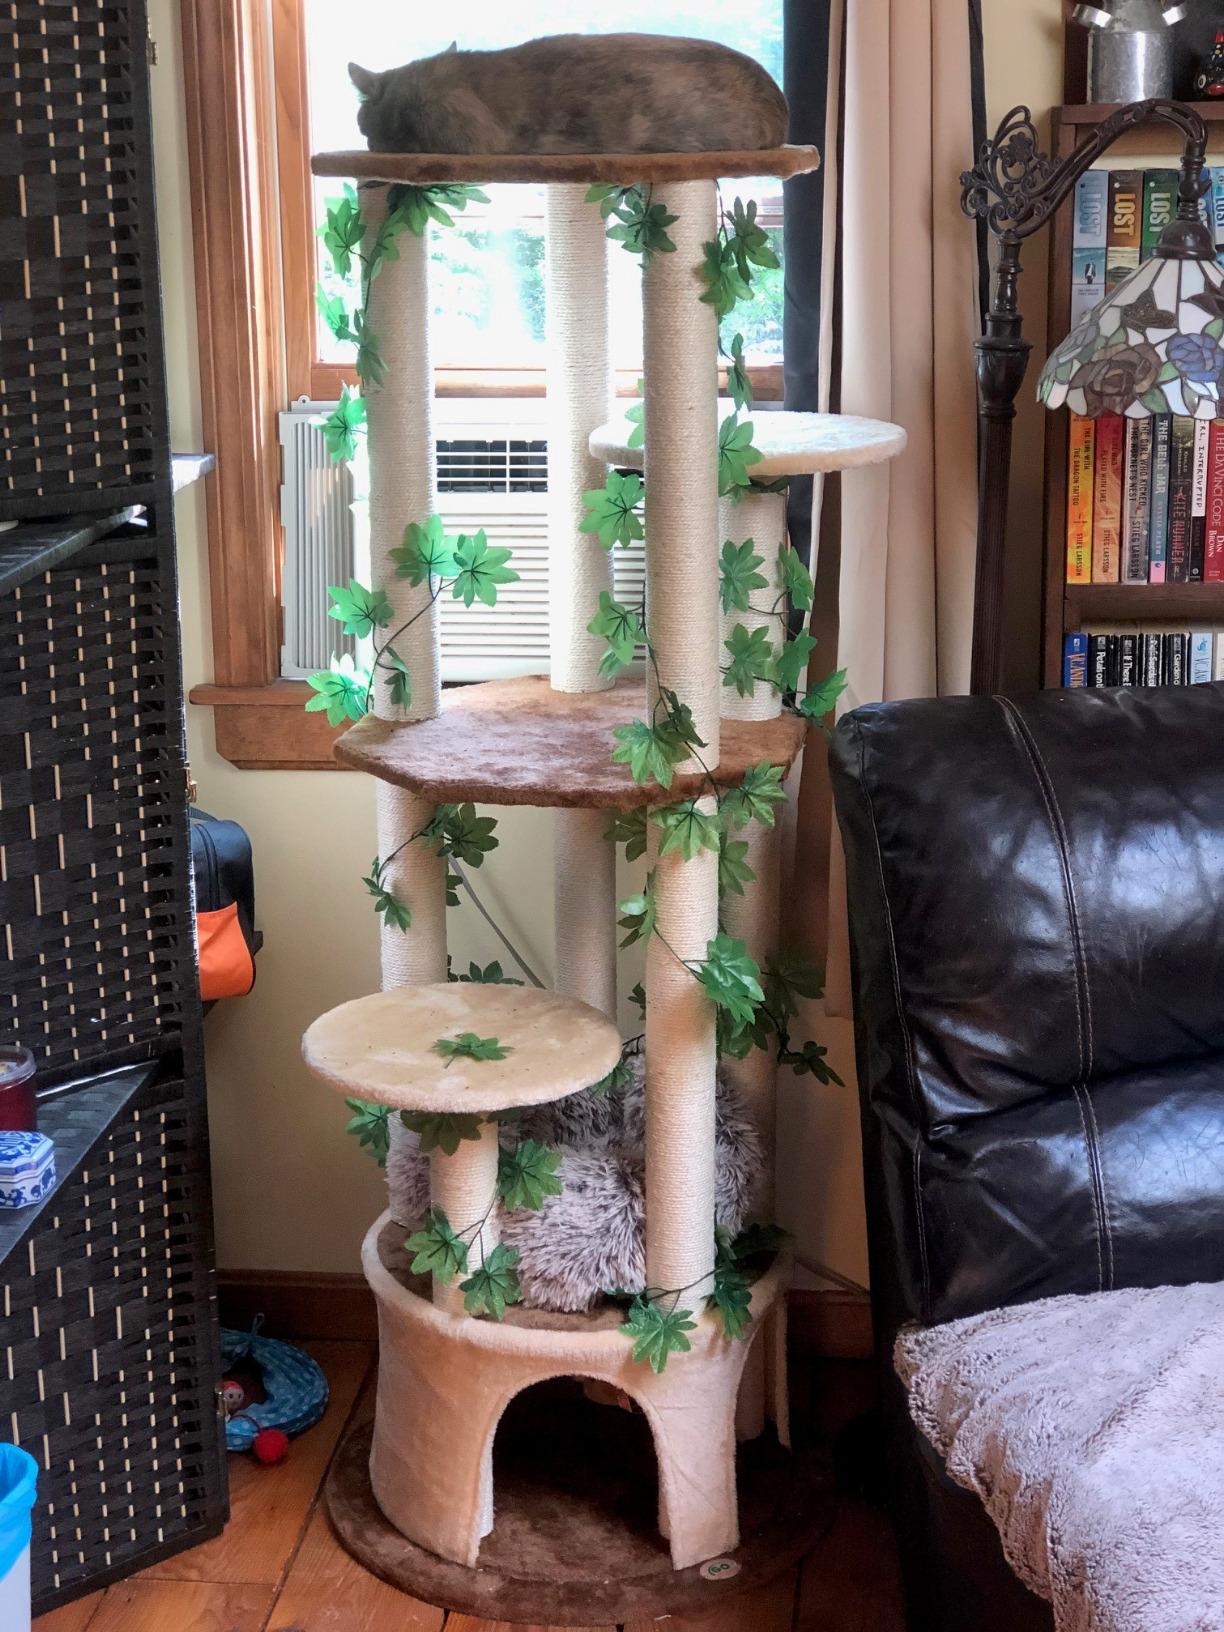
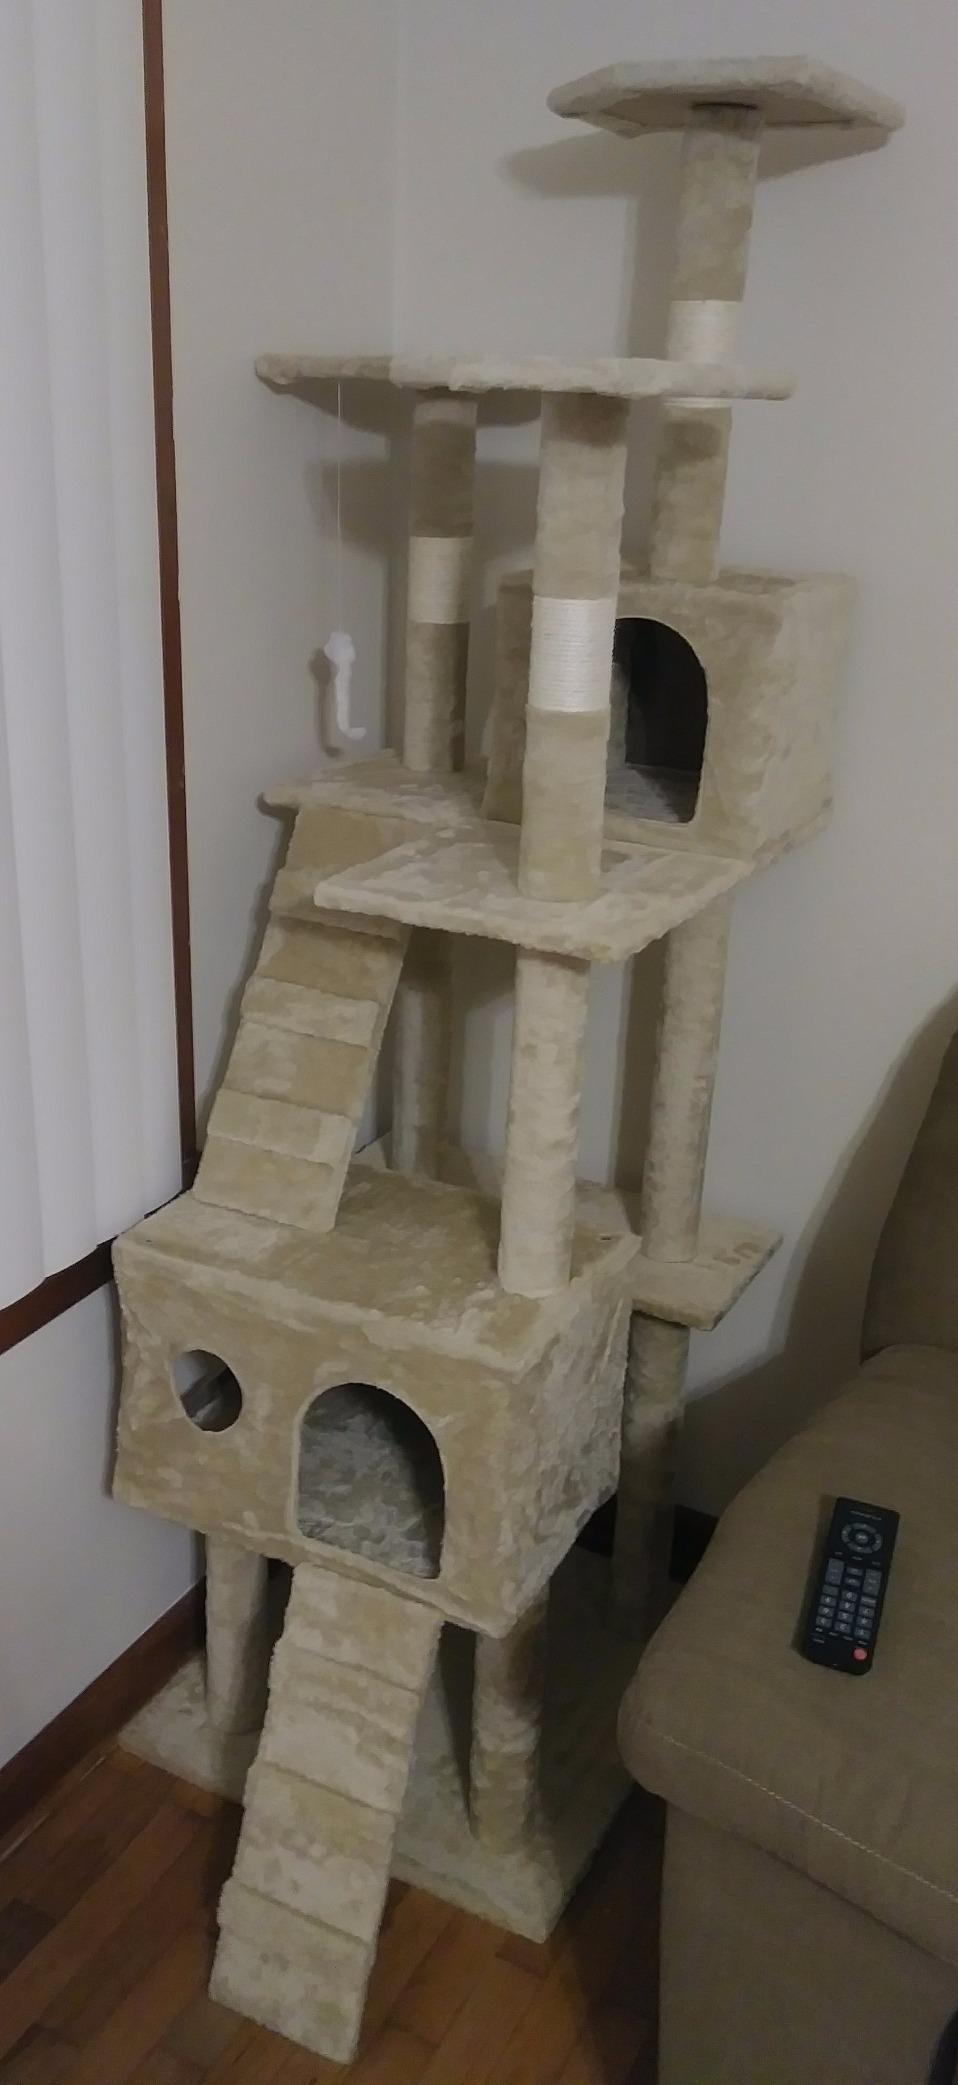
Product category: items_cat tree
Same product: no